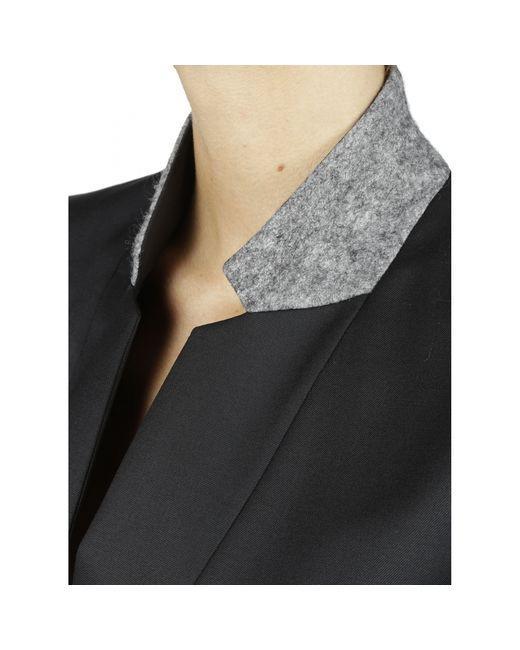
Schwarze Seidenjacke mit grauem Stehkragen